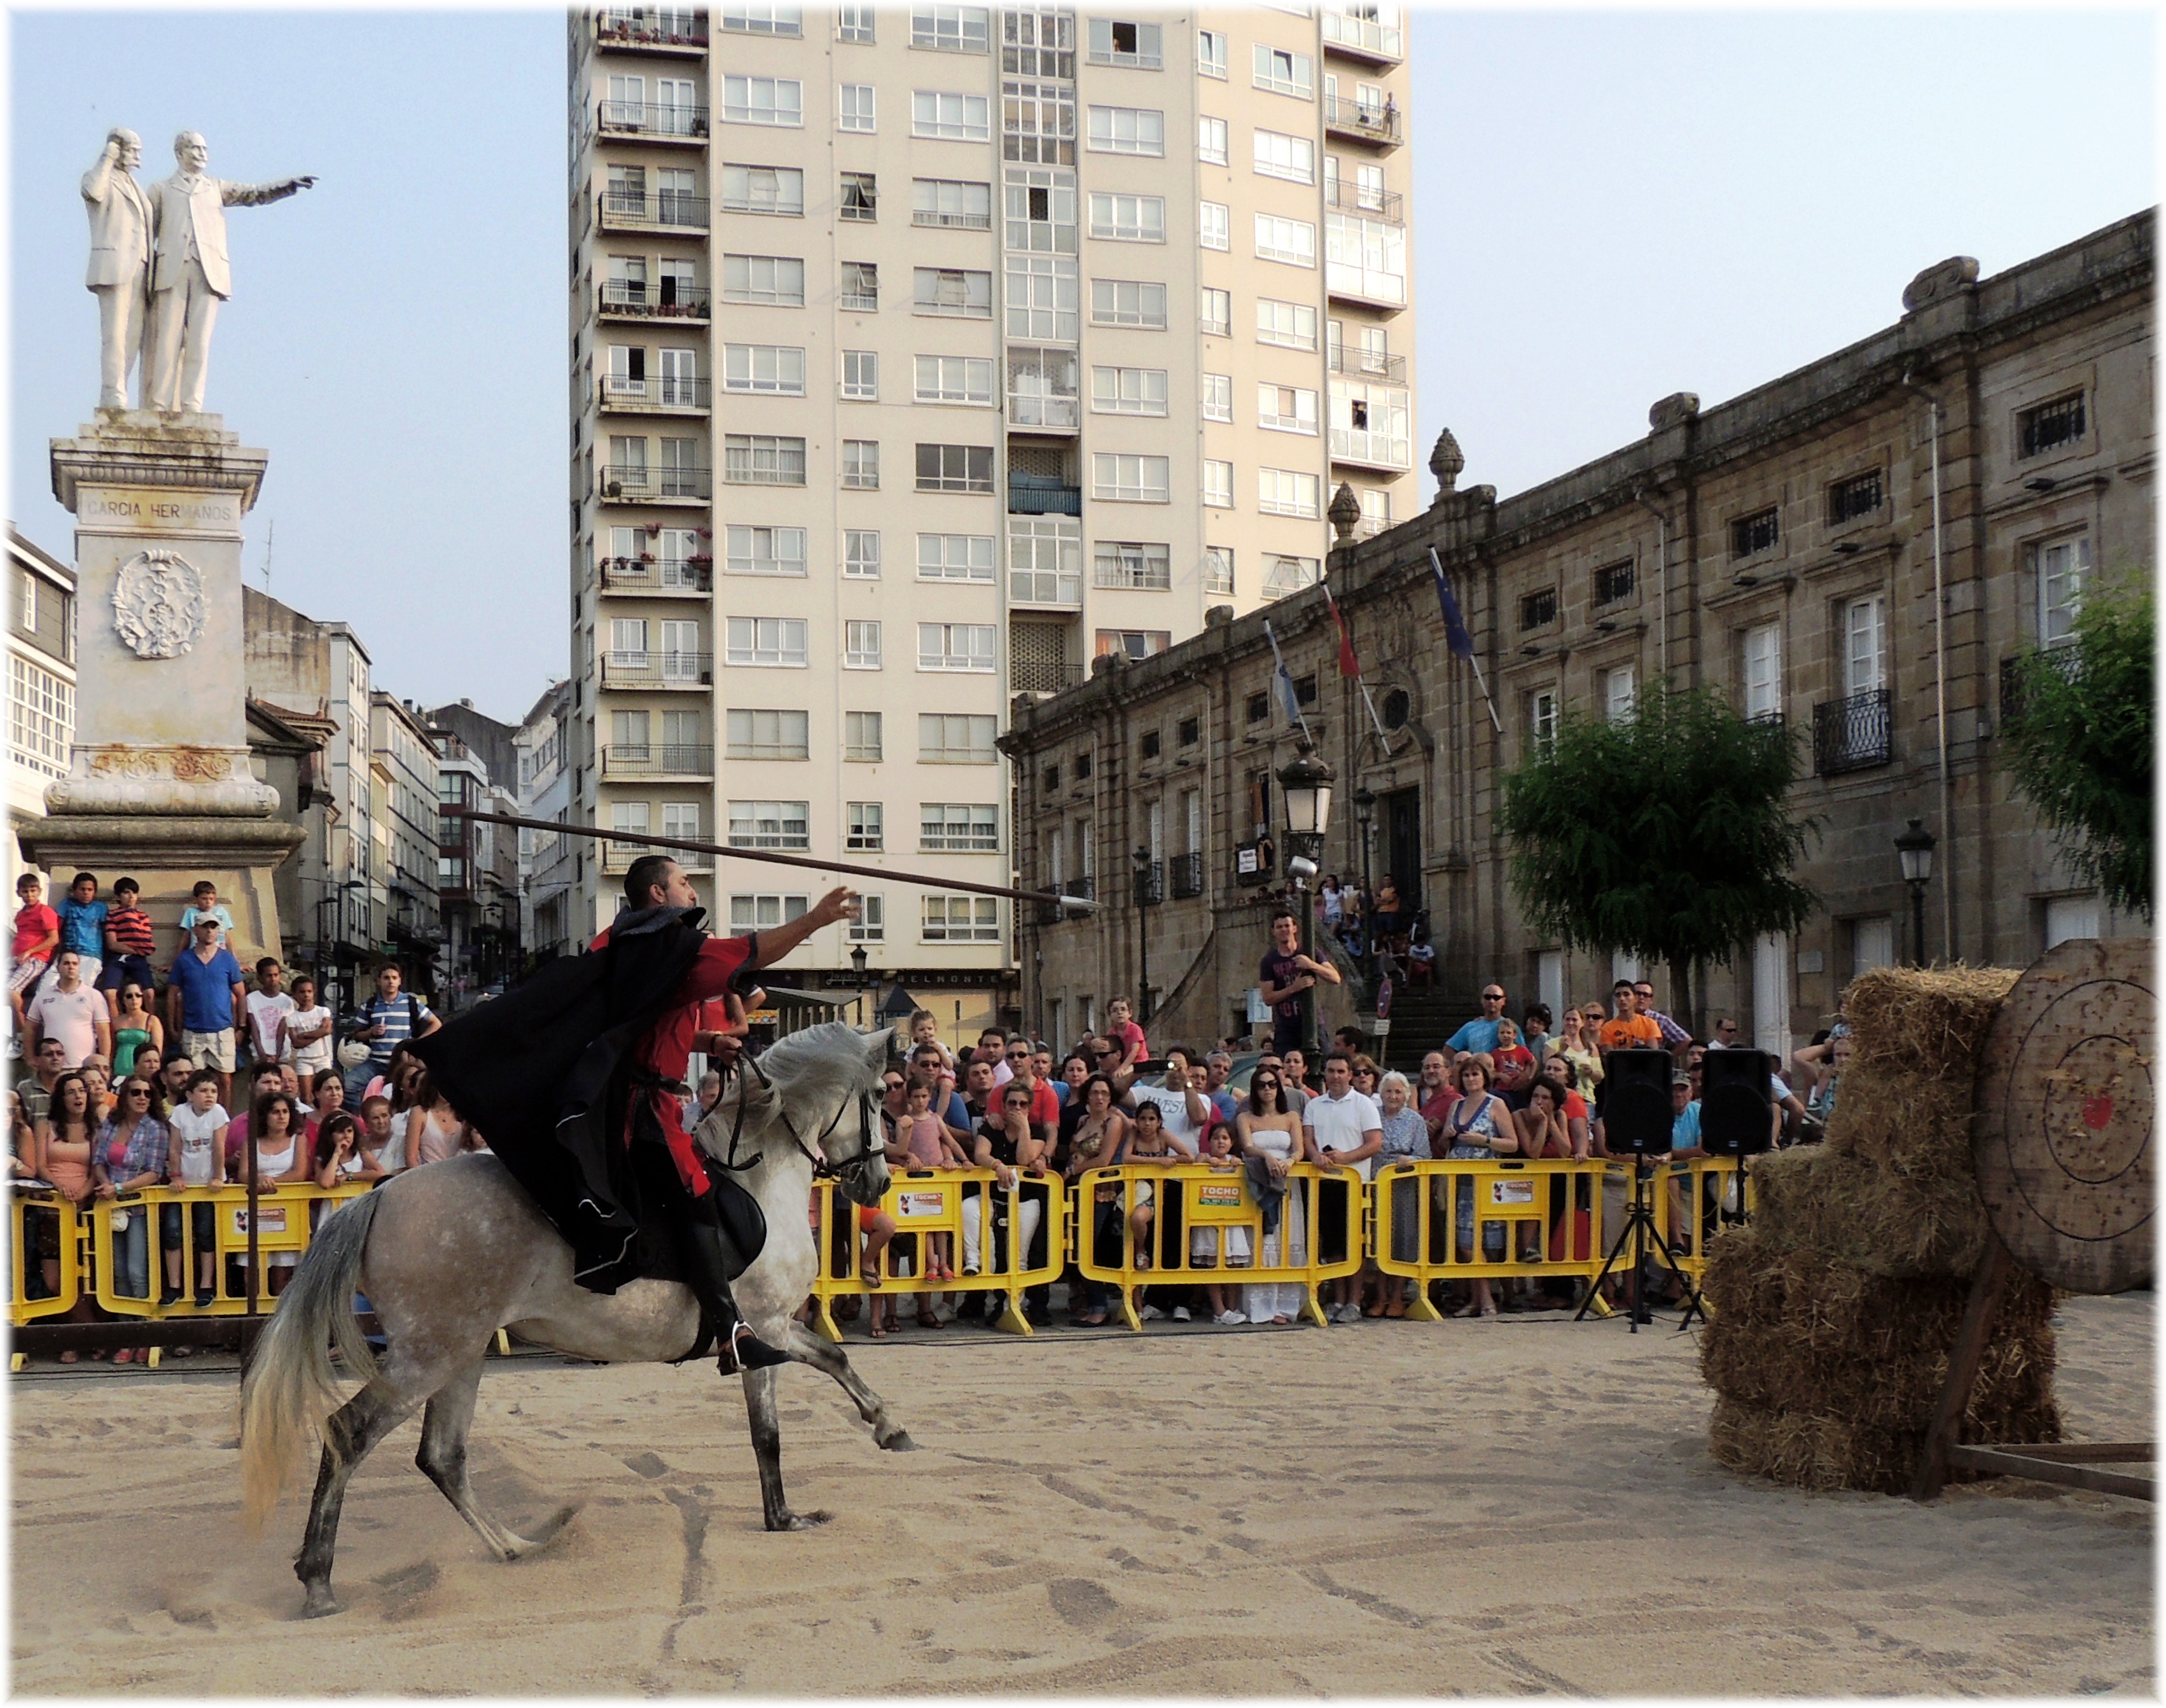
road, street, europe, tourism, medieval, festival, spain, espagne, infrastructure, europa, gente, galicia, pueblos, caballos, feria, middle ages, espana, galiza, xente, corunna, galice, betanzos, pobos, gentes, feira, medievales, xentes, lacoruna, acoru a, coru a, provinciacoru a, horse like mammal